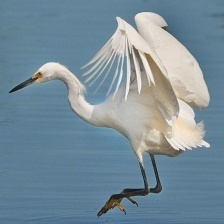
Species: SNOWY EGRET
Scientific name: EGRETTA THULA